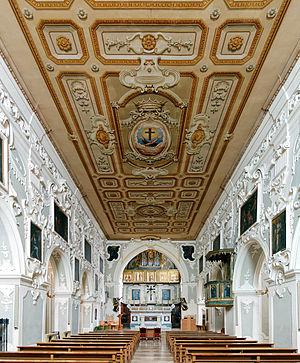
La nef de l'église San Francesco d'Assisi à Matera.